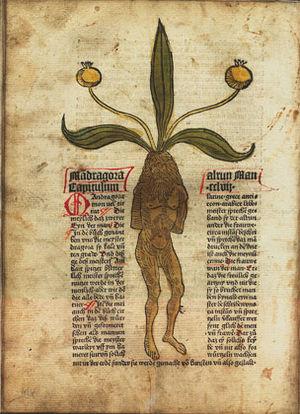
Le Gart der Gesundheit de Johannes de Cuba, traduit en latin sous le titre générique [H]ortus sanitatis et en français Jardin de santé, est un ensemble de traités relatifs à la pharmacopée, premier ouvrage encyclopédique d'histoire naturelle à avoir été imprimé en langue vulgaire dès 1485.